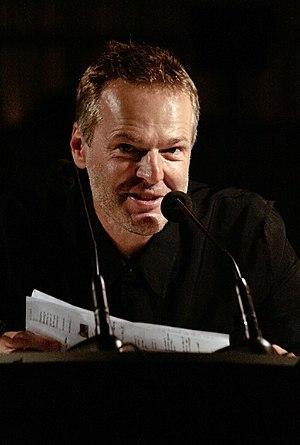
Écrivain Wolf Haas (Vienne, Autriche
Wolf Haas, né le 14 décembre 1960 à Maria Alm sur la Steinernes Meer dans le Land de Salzbourg, est un écrivain autrichien, auteur de roman policier.